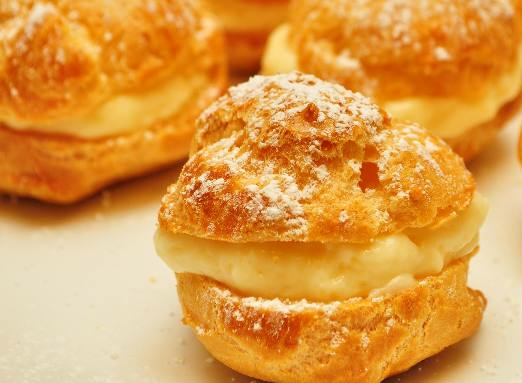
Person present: No